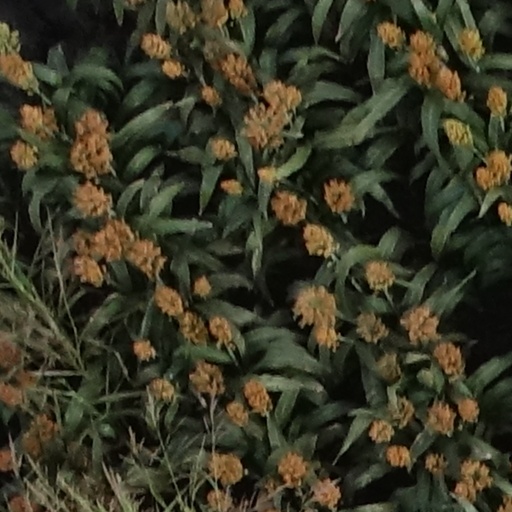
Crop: sorghum